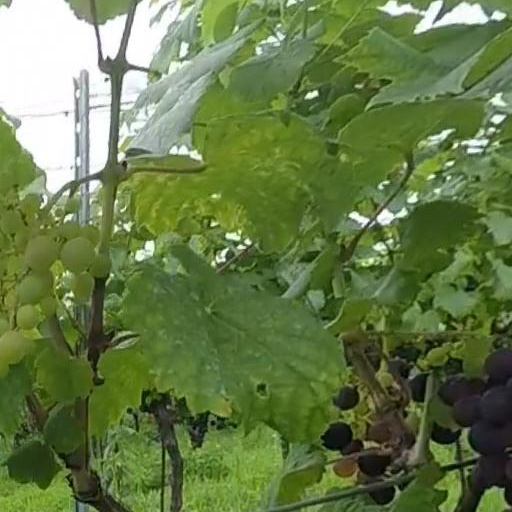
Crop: grape